Vail, Colorado

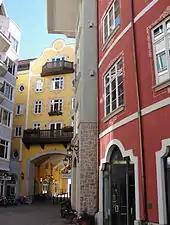
The Lionshead district of Vail

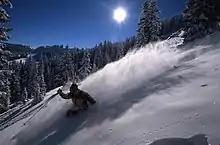
Blue Sky Basin in Vail Ski Resort

Vail was incorporated in 1966, four years after the opening of Vail Ski Resort. The ski area was founded by Pete Seibert and local rancher Earl Eaton in 1962, at the base of Vail Pass. The pass was named after Charles Vail, the highway engineer who routed U.S. Highway 6 through the Eagle Valley in 1940, which eventually became Interstate 70. Seibert, a New England native, served in the U.S. Army's 10th Mountain Division during World War II, which trained at Camp Hale, 14 miles south of Vail between Red Cliff and Leadville. He was wounded in Italy at the Battle of Riva Ridge but went on to become a professional skier after he recovered.